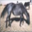
Label: horse